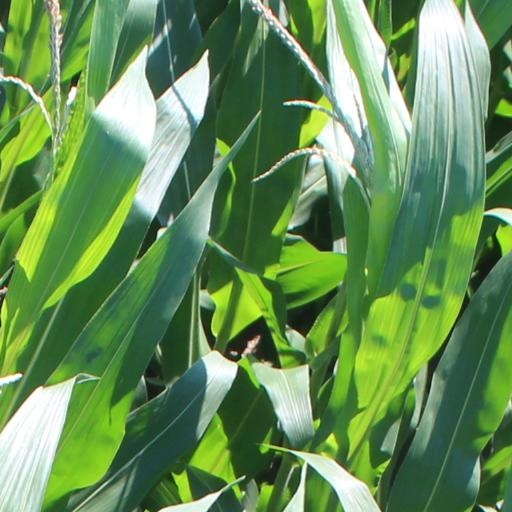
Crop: maize; corn